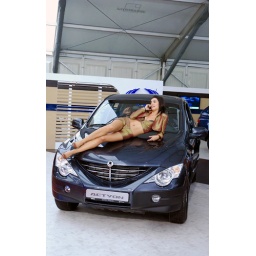
All in one: car + girl + phone